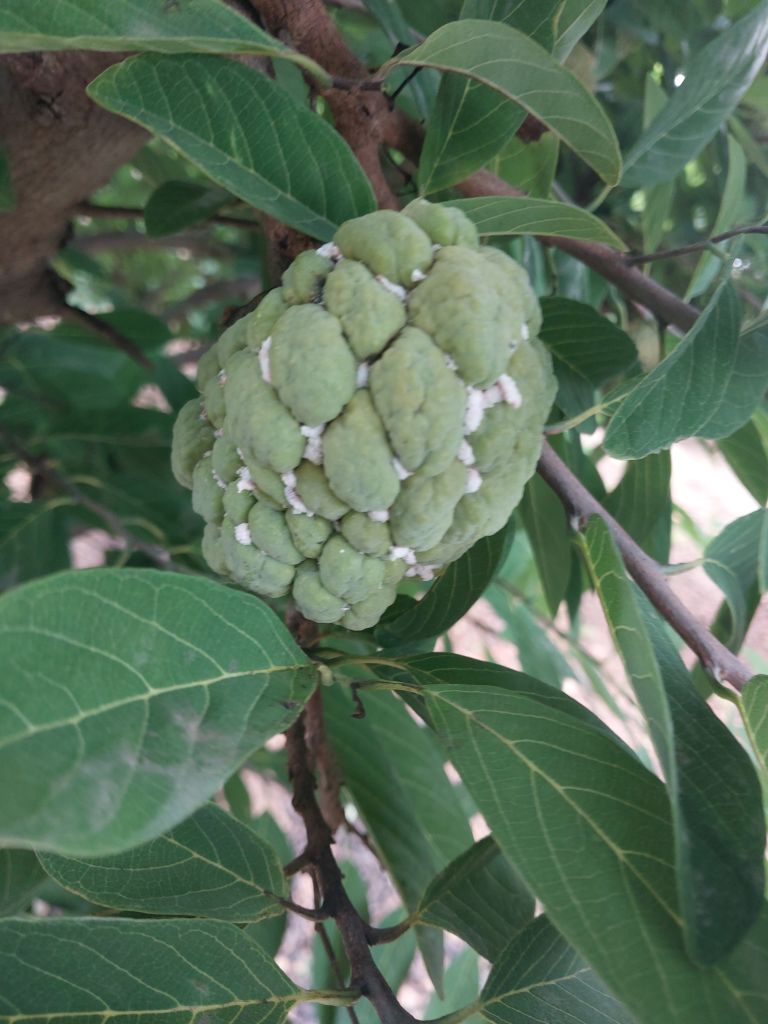
Disease label: Mealy Bug